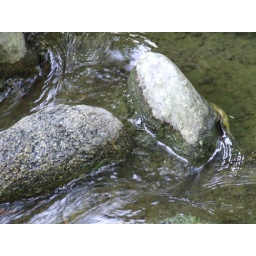
Rippling water around rocks